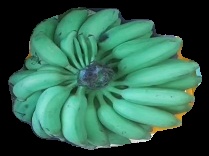
Variety: elakki-bale
Grade: grade2